Frans Van Leemputten

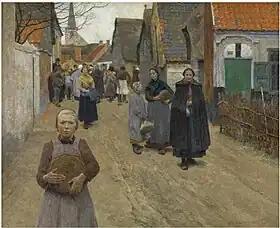
"Distribution of bread in the village"

Van Leemputten took evening classes at the Academy of Fine Arts of Brussels from 1865 to 1873. Here he was a student of Paul Lauters. Lauters encouraged Van Leemputten to paint from nature rather than to copy old compositions. Under the influence of Constantin Meunier and the Dutch landscape painter Paul Gabriël who was then living in Brussels and the reading of Hendrik Conscience's novels which extolled the virtues of the peasants of the Campine, Van Leemputten started to devote himself almost exclusively to the depiction of that region and its inhabitants. He became a member of the drawing club 'La Patte de Dindon'.